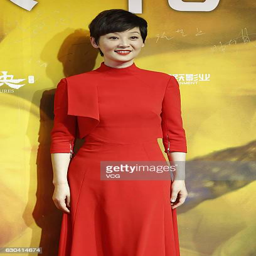
actor attends the premiere of film